Seremban

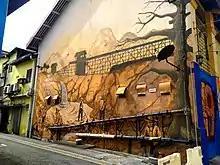
A mural in the "Lorong Seni" (Art Alley), reflecting the city's tin mining origins.

Sungai Ujong, also known as Sening Ujong, as it was originally known, was an ancient settlement. It has been said in the Malay Annals that King Parameswara reportedly visited Sening Ujong after fleeing the kingdom of Singapura before ultimately establishing the Malacca Sultanate. The same settlement was also referred as Sang Hyang Ujong in Javanese accounts, notably the "Nagarakretagama", as well as Suneujon in Godinho de Erédia's cartographic records, which dates back to 1613. Growth took off, as with most major towns in Peninsular Malaysia, after the discovery of tin ore in the 1870s. The discovery of tin in a nearby area called Rasah saw an influx of Arab, Malay and Chinese immigrants to work on the mines and trade there. Most of the local Malays were farmers.